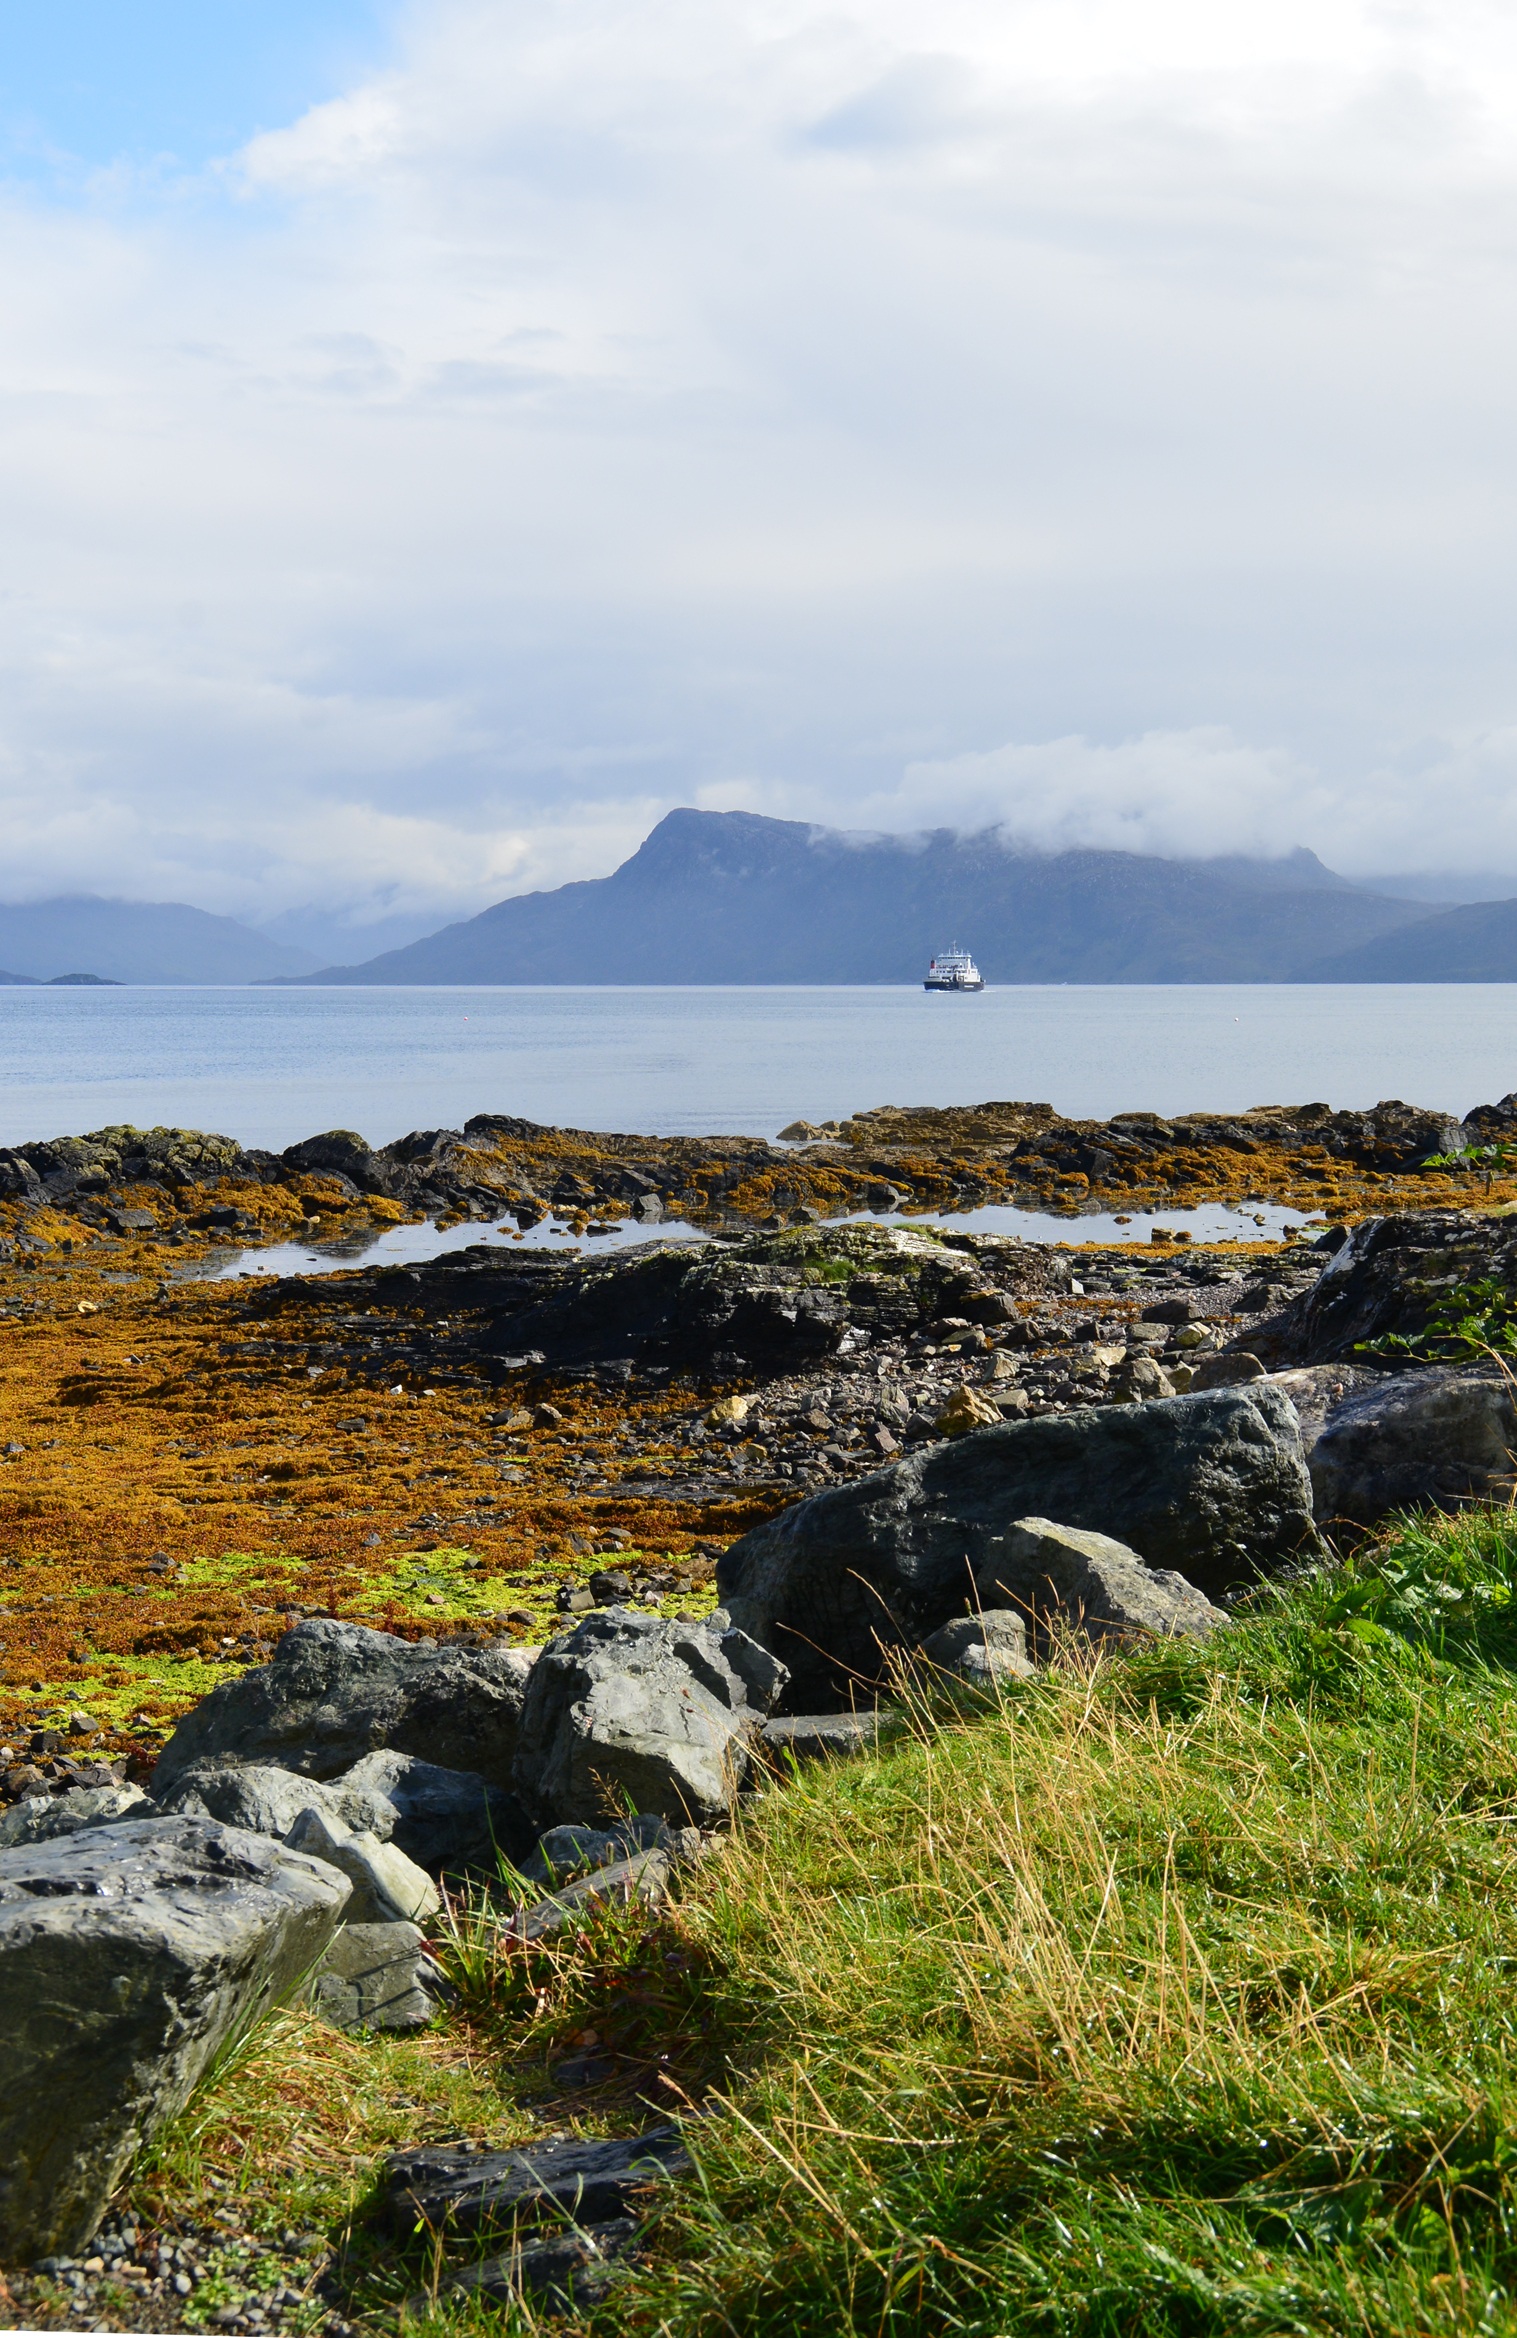
landscape, sea, coast, water, rock, ocean, horizon, mountain, cloud, hill, shore, cliff, bay, highland, terrain, body of water, geology, scotland, loch, heather, cape, landform